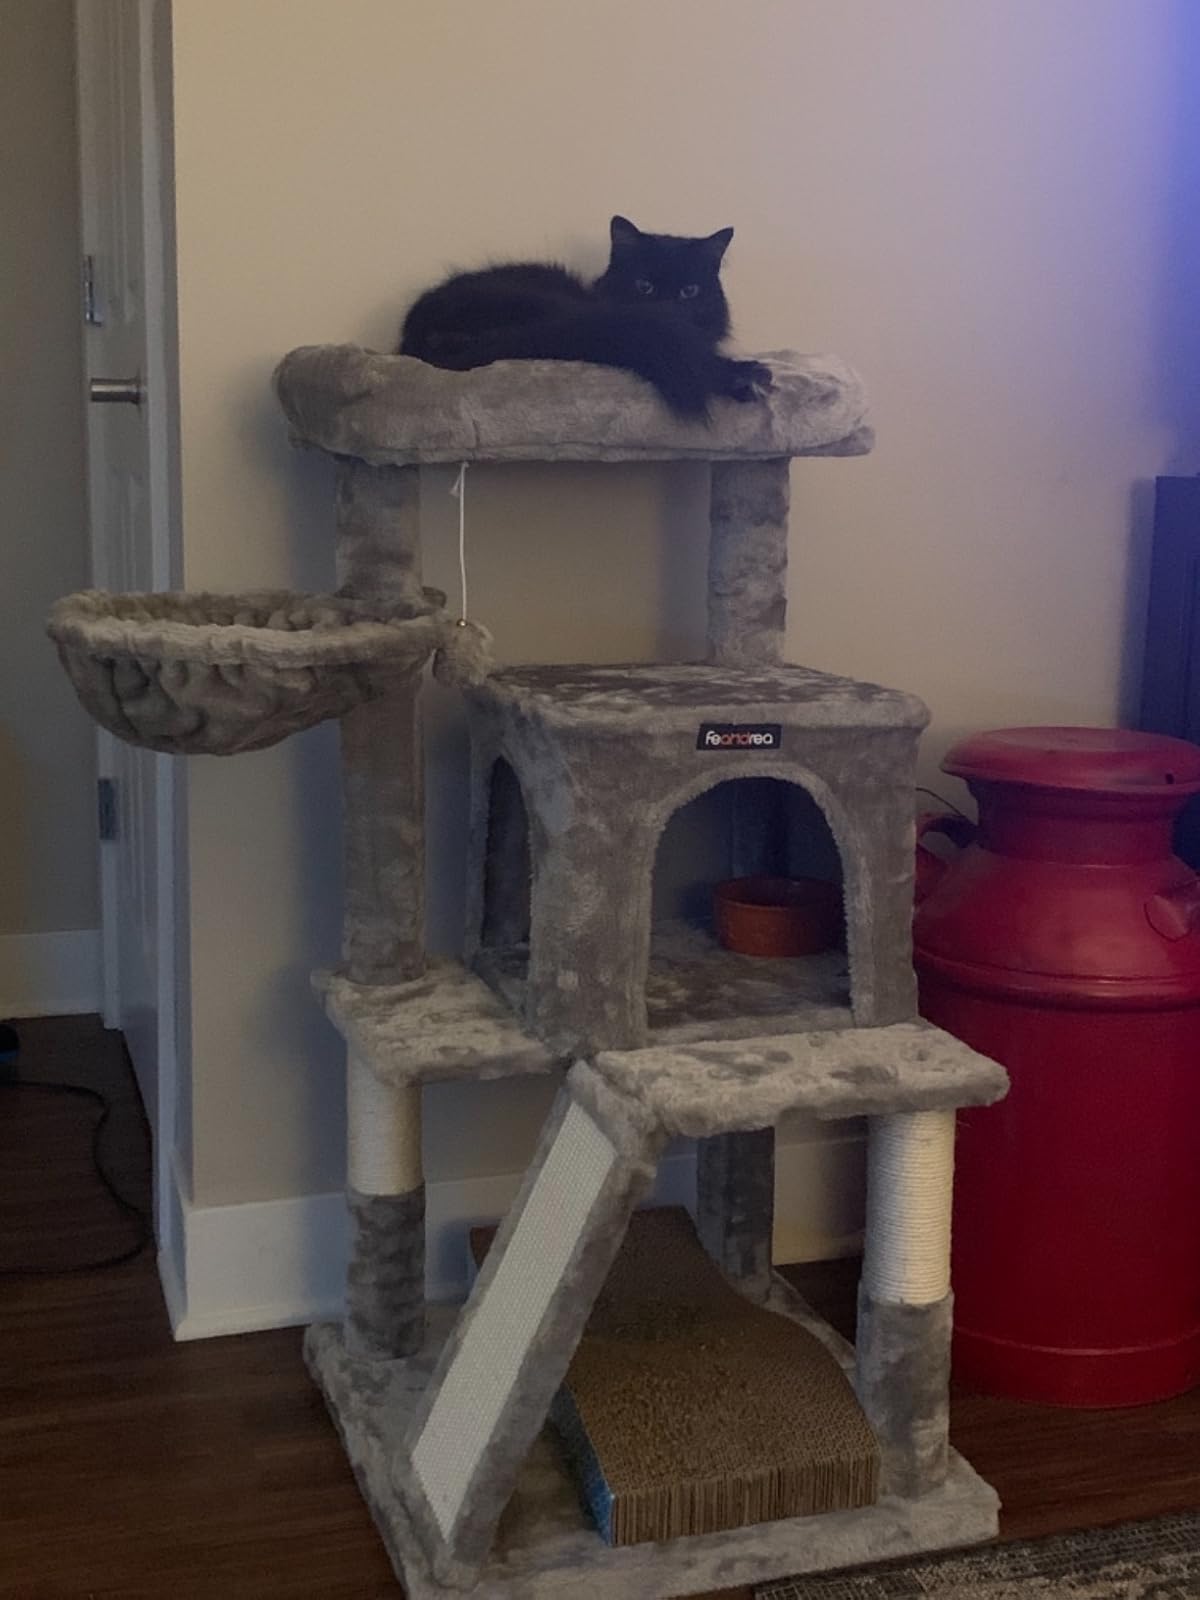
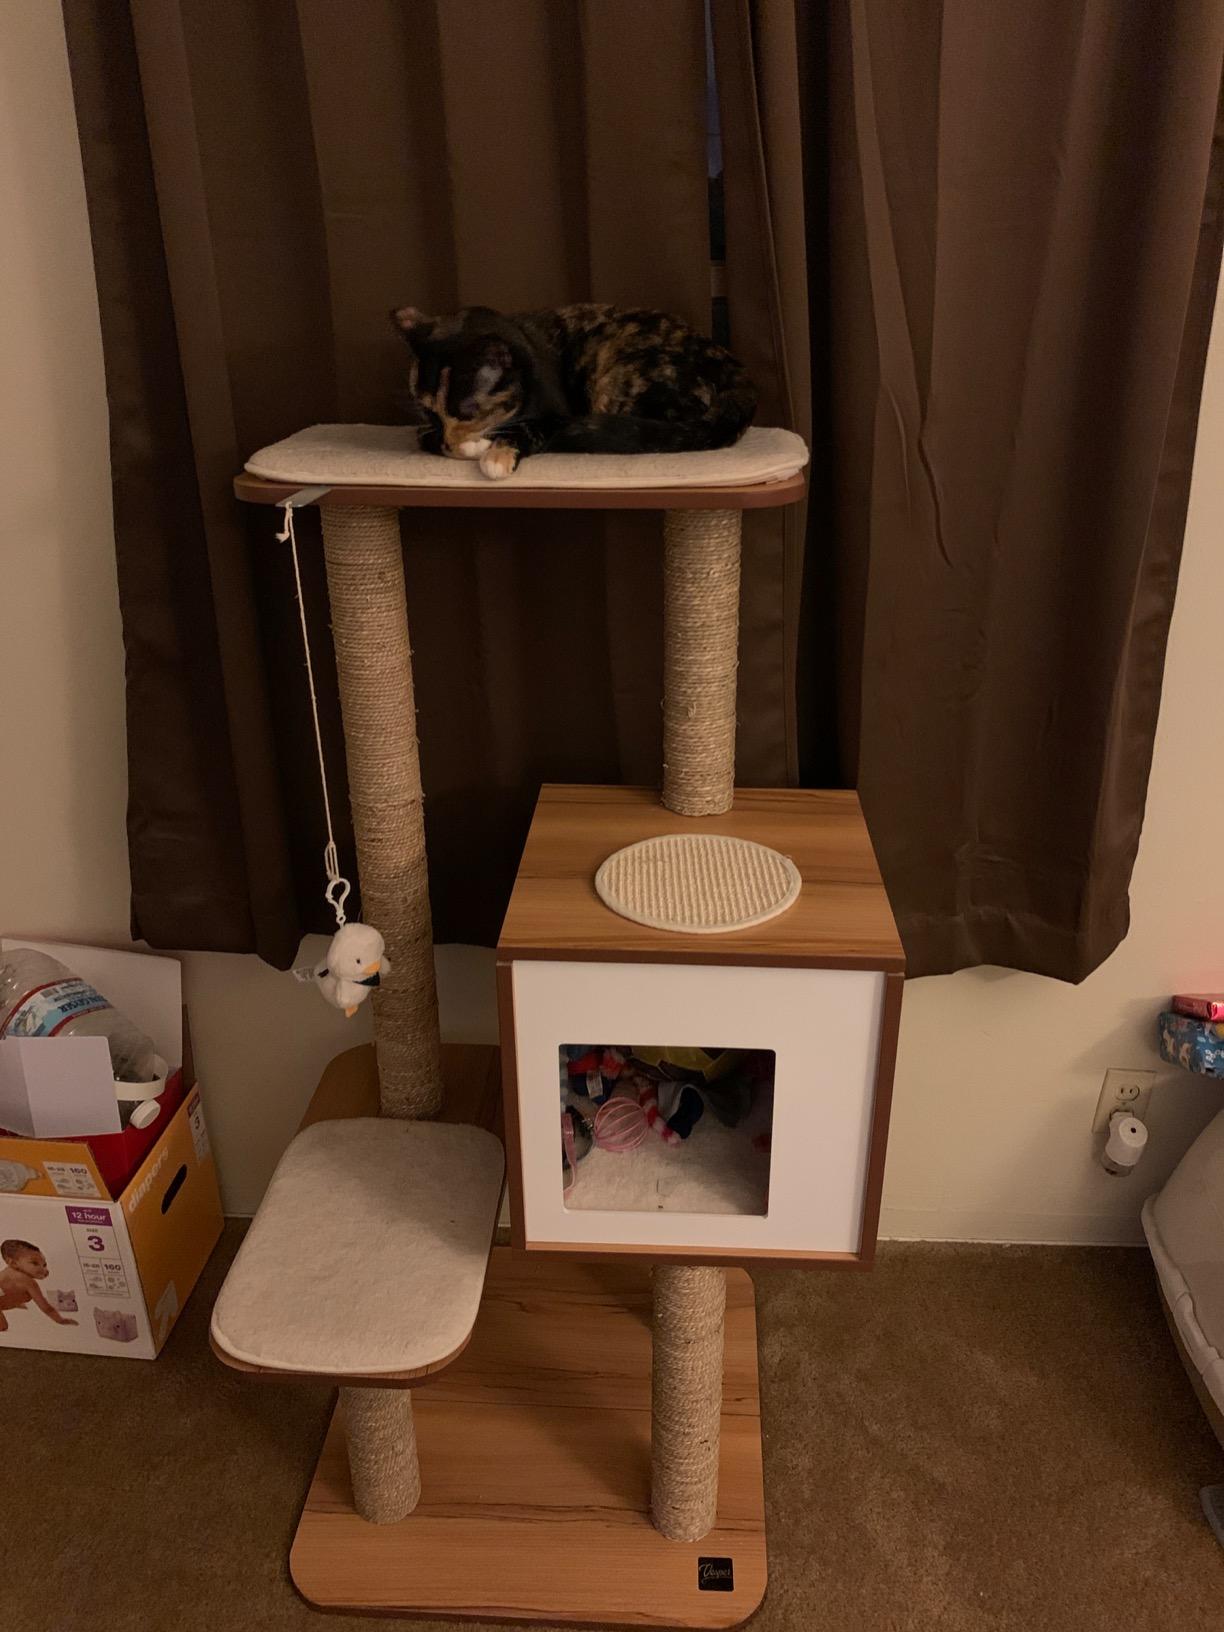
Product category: items_cat tree
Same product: no